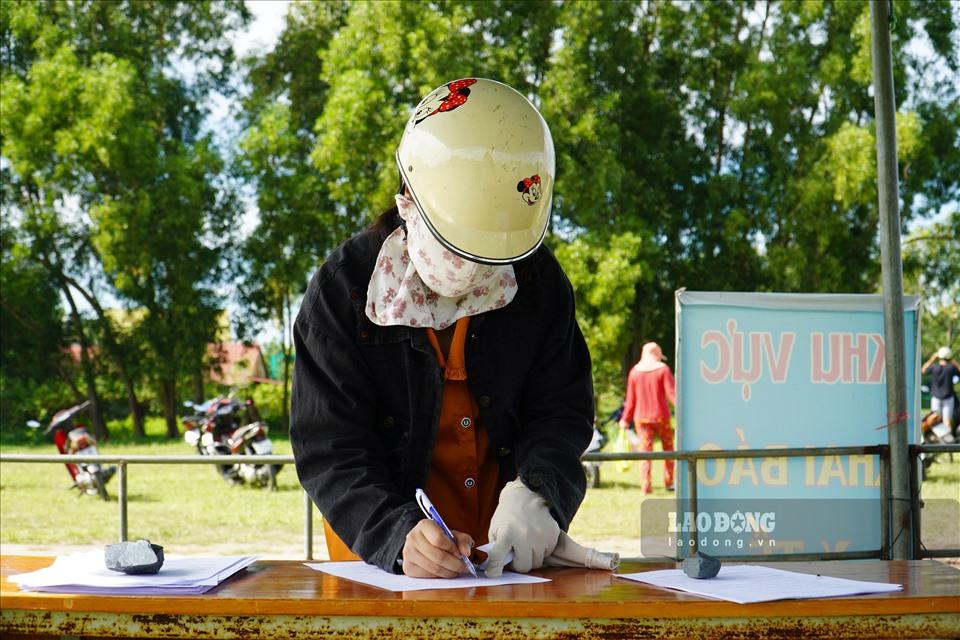
có một người đội nón bảo hiểm đang viết ở trên bàn